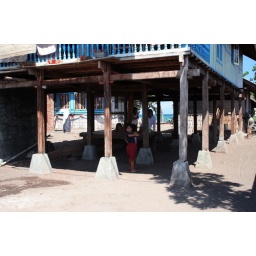
In the shade, under a house built on stilts, on the coast of East Lombok, Indonesia.